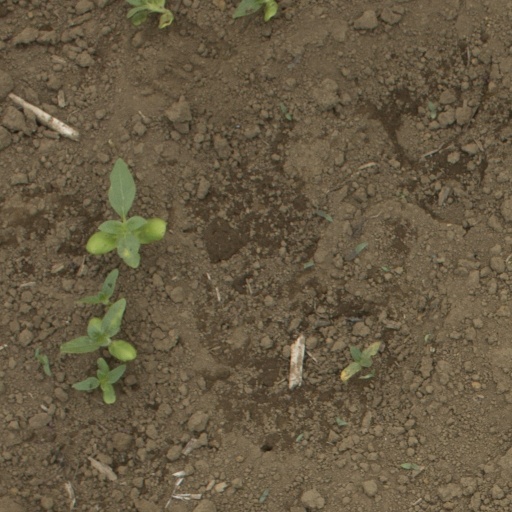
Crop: Jerusalem artichoke